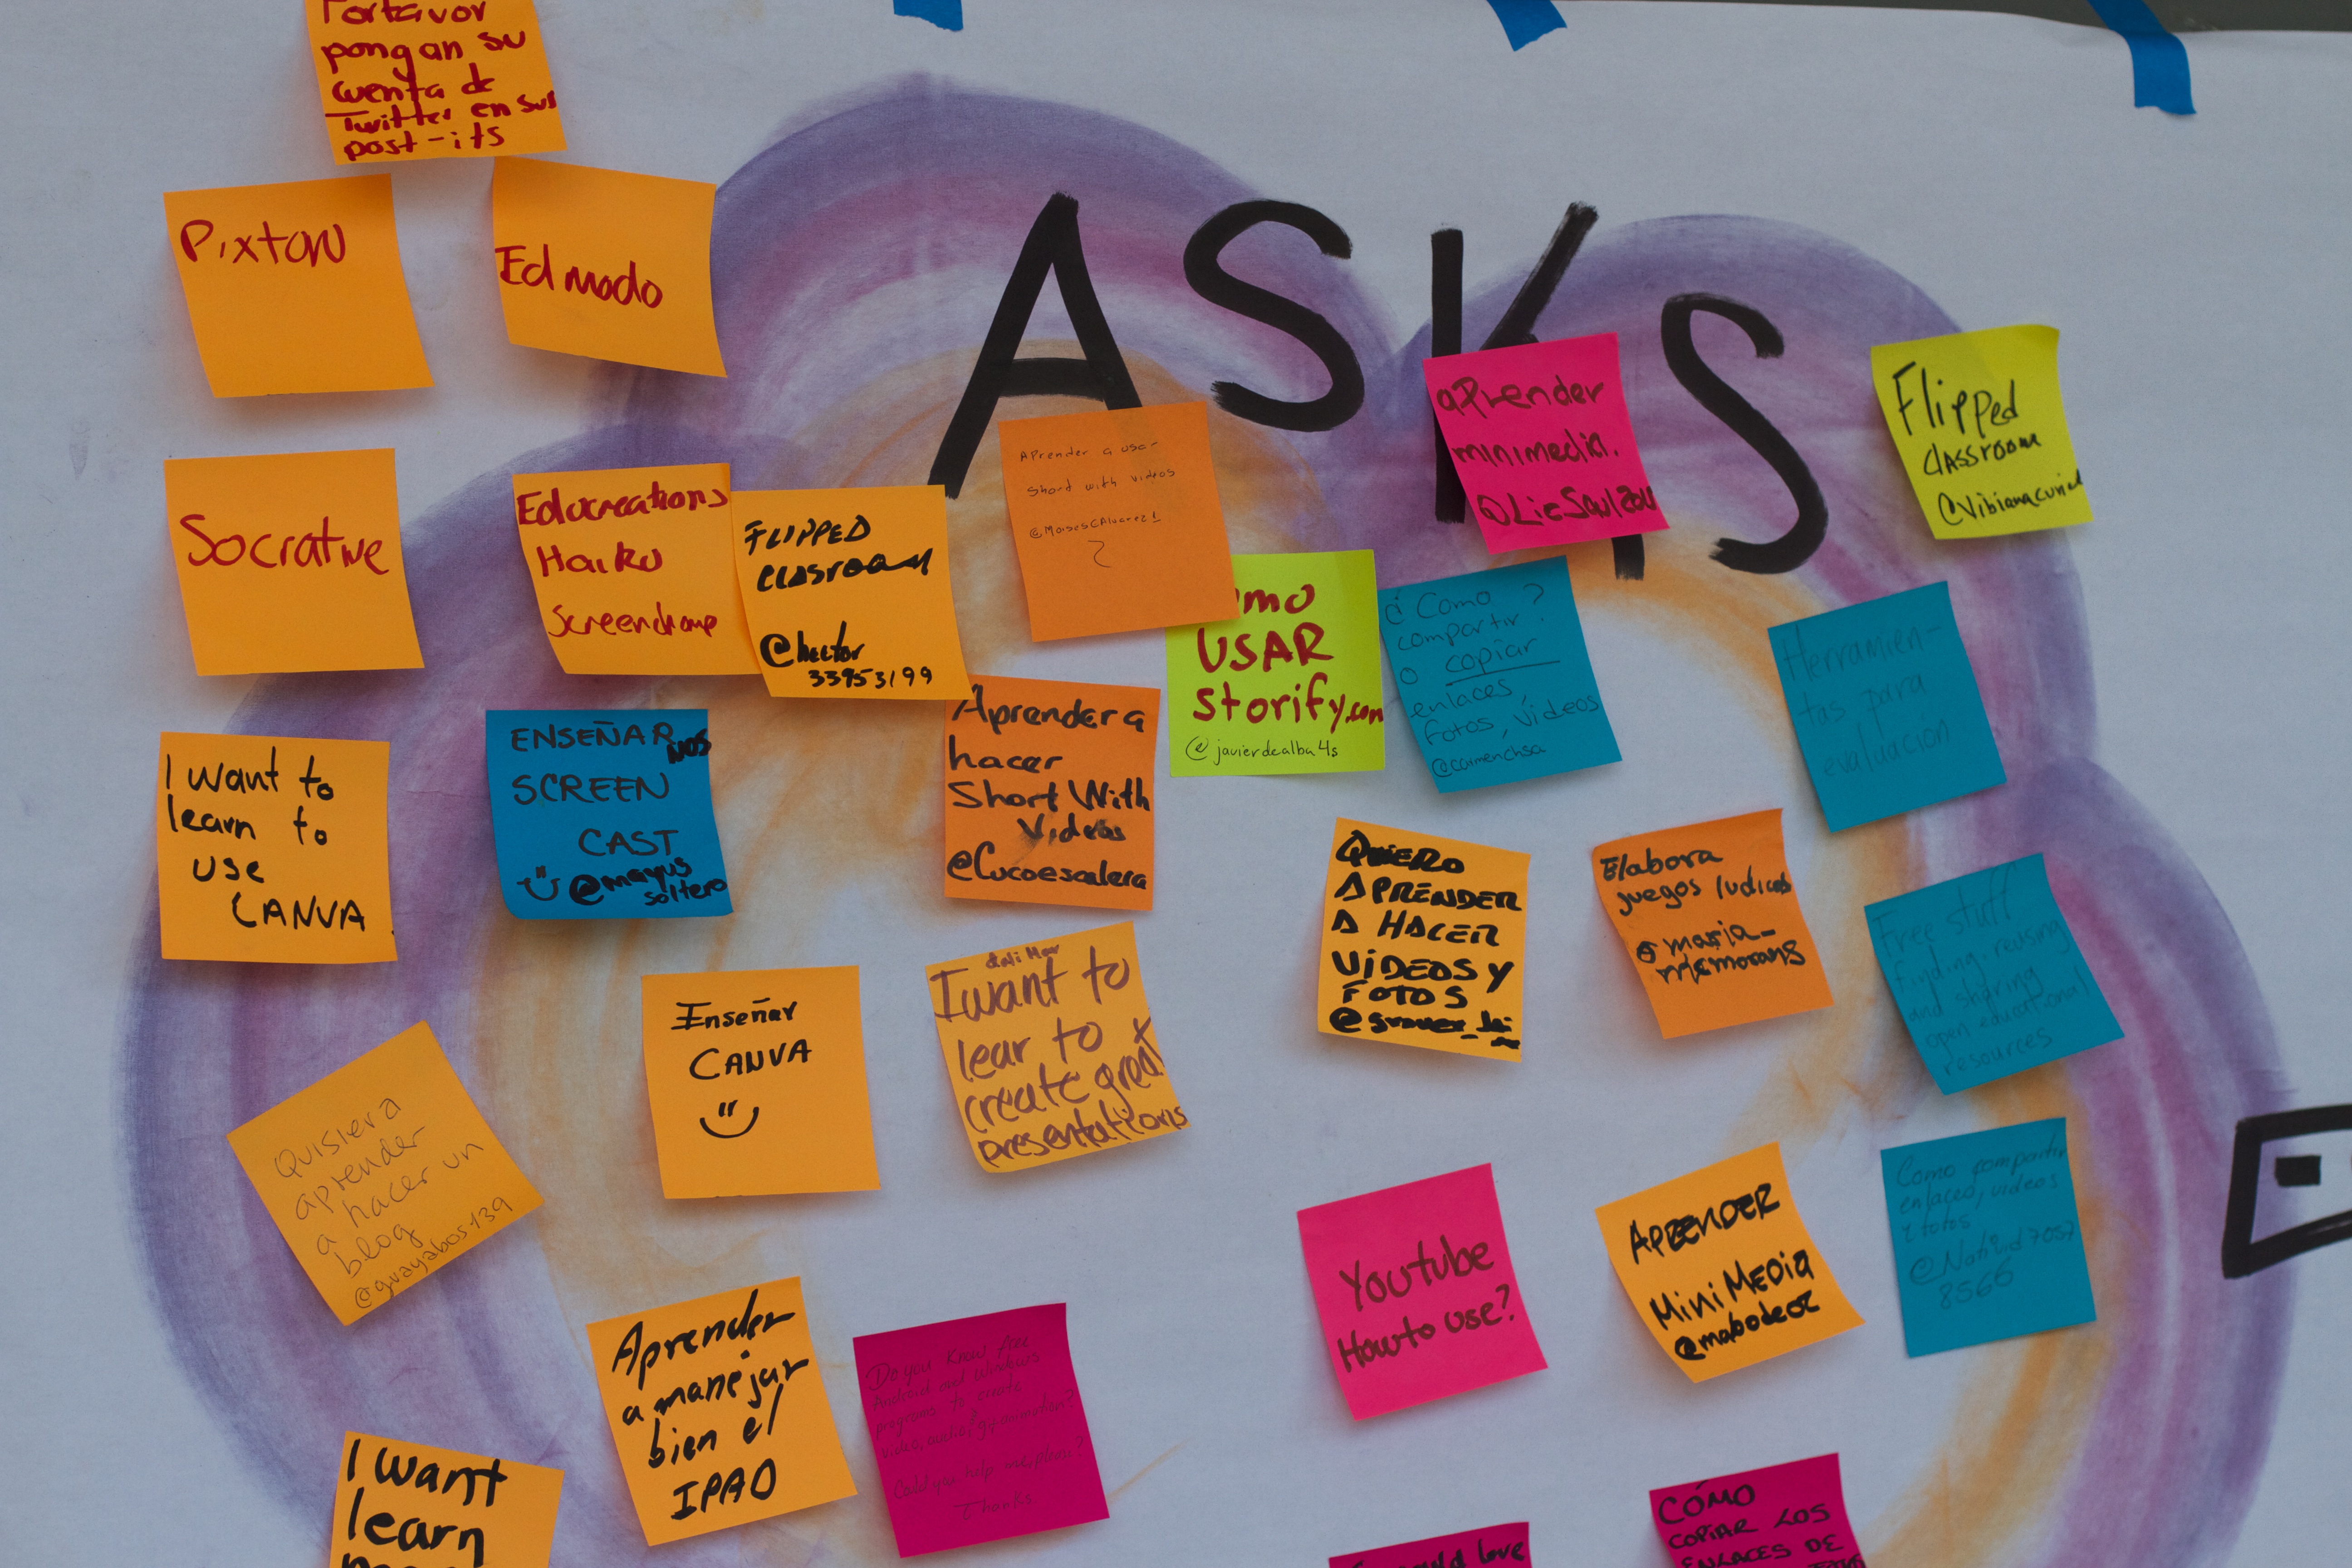
number, color, toy, font, art, udgagora